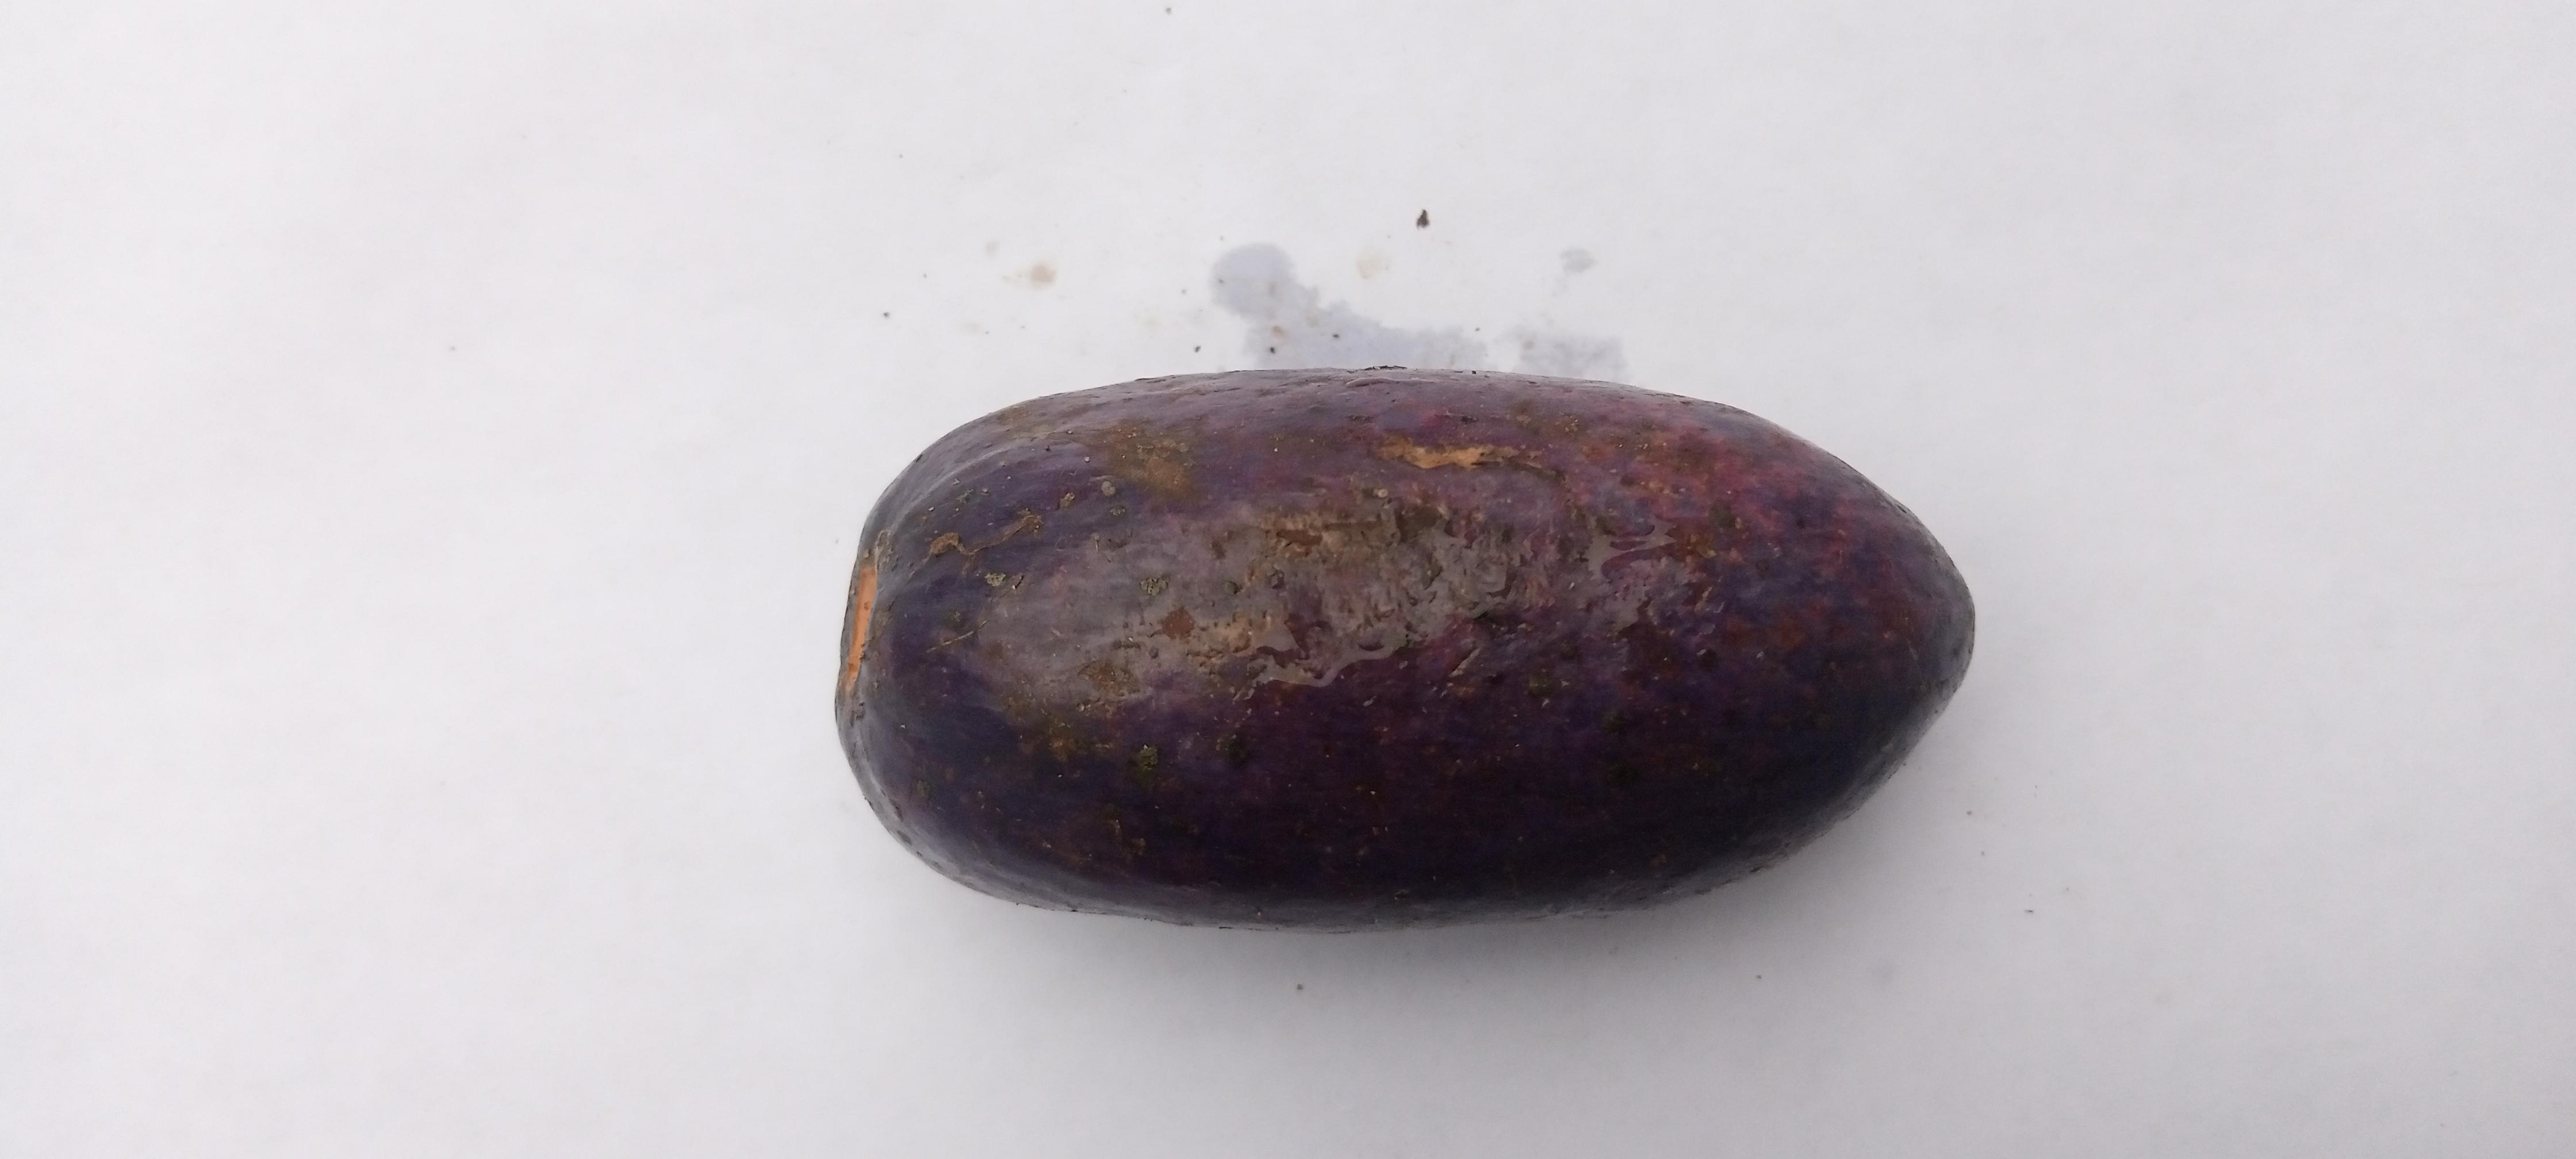
Plum grade: unaffected